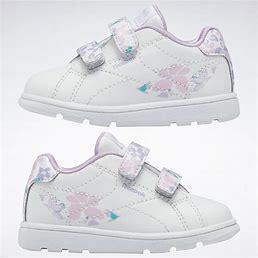
Brand: Reebok
Model: Royal Complete CLN 2